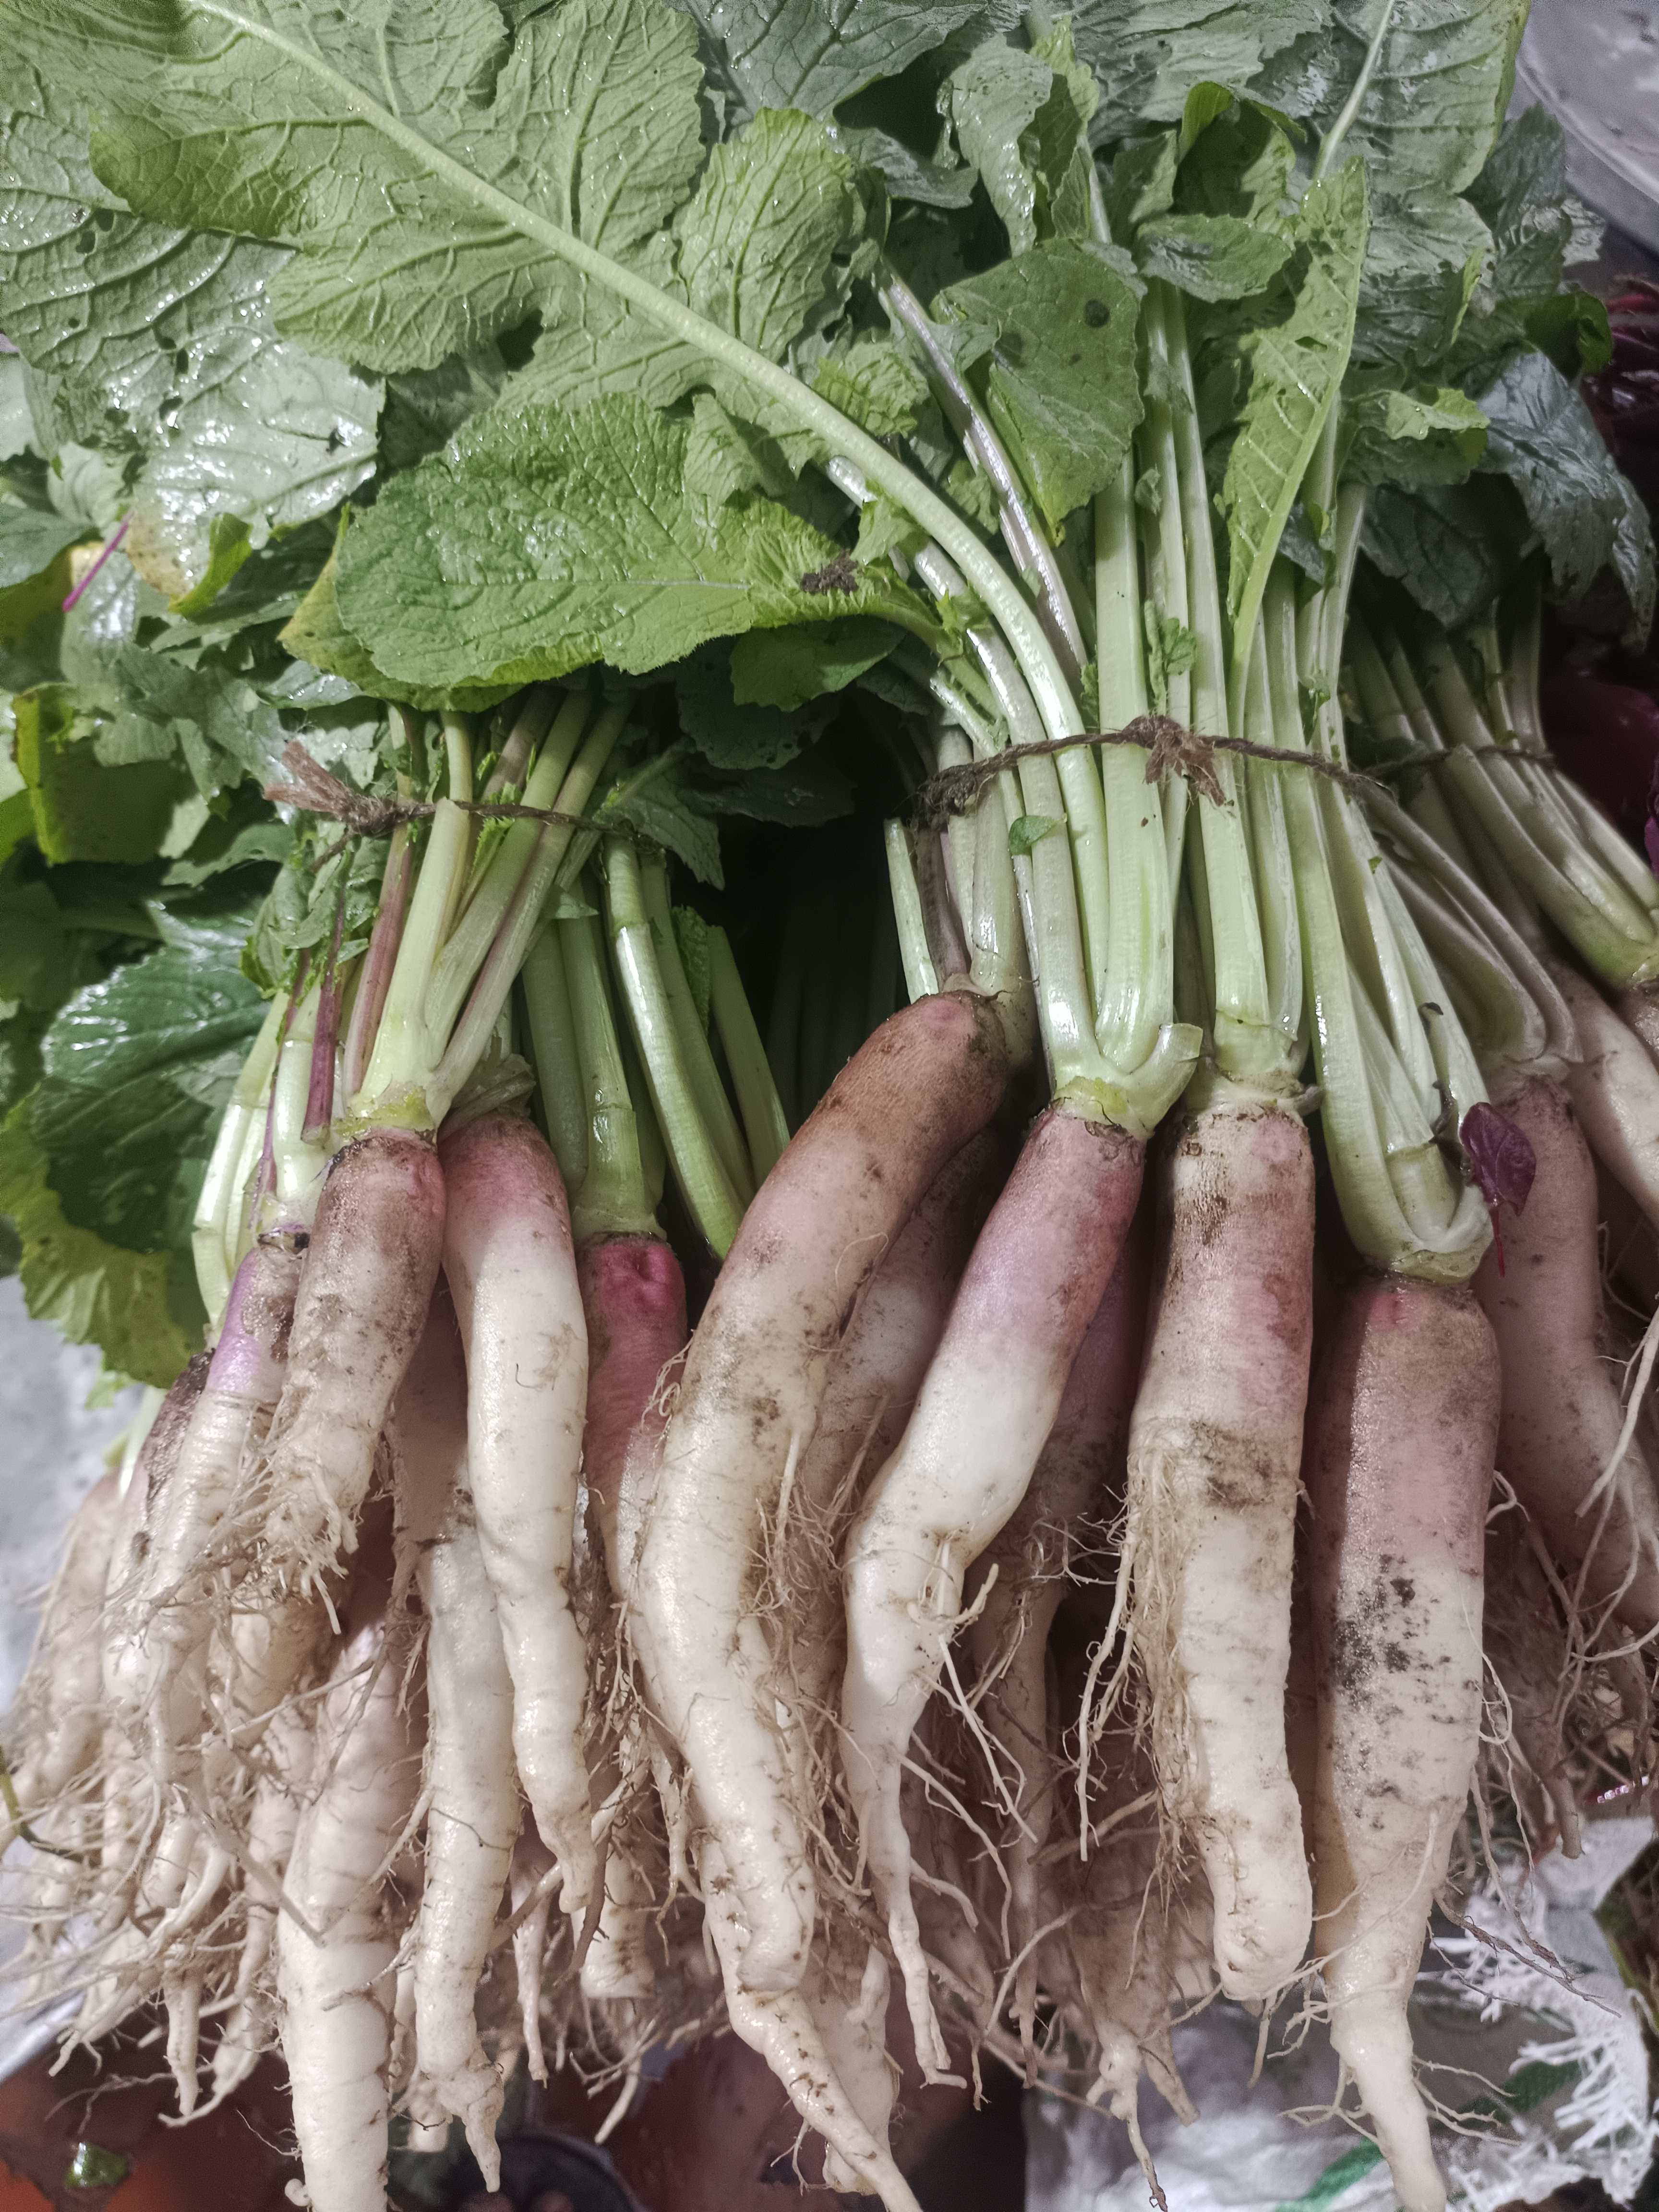
Label: Raphanus sativus